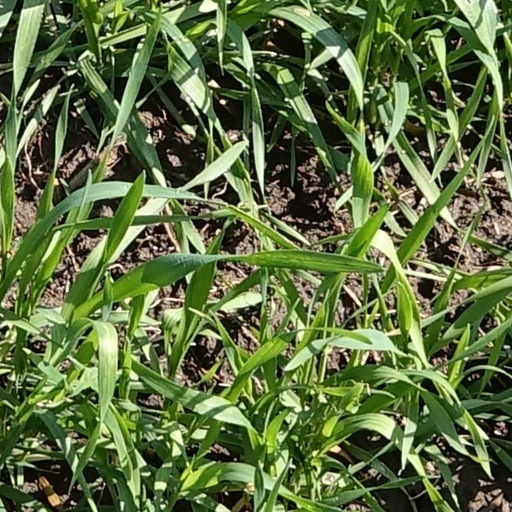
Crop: wheat